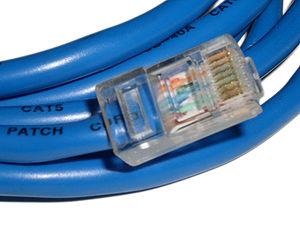
Fast Ethernet est une dénomination pour décrire une variété de technologies utilisées pour implémenter le standard Ethernet à des débits jusqu'à 100 Mbit/s. Fast Ethernet améliore le standard précédent qui n'autorise un transfert de données qu'à des débits ne dépassant pas 10 Mbit/s.
Le câble catégorie 5 sert de moyen de liaison pour la transmission de données à des débits allant de 10 à 1 000 Mbit/s. Il est largement employé dans le câblage de réseaux informatiques utilisant à la fois une topologie en étoile et la technologie Ethernet.
Le 100BASE-TX est une norme de câblage réseau mise au point pour l'élaboration du Fast Ethernet 100BASE-T en extrapolation de l'Ethernet.